Katha Ankahee

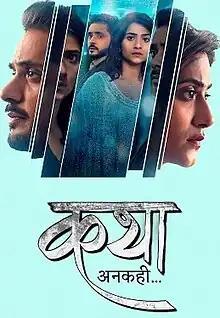

Katha Ankahee is an Indian television drama series that premiered from 5 December 2022 to 1 December 2023 on Sony TV. It streams digitally on SonyLIV. Produced by Sunjoy Waddhwa under the banner of Sphere Origins, it is the official Hindi adaptation of Turkish series "One Thousand and One Nights", which was inspired from "Arabian Nights". It starred Aditi Sharma and Adnan Khan.